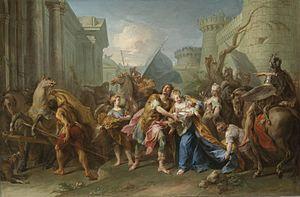
Les adieux d’Andromaque et d’Hector
Cette page établit la liste des peintures de Jean II Restout.